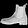
Label: Ankle boot